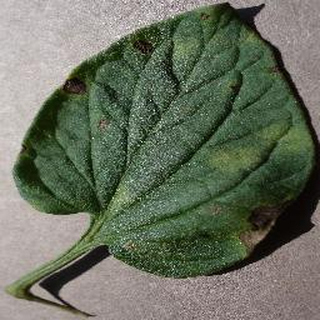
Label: tomato_early_blight